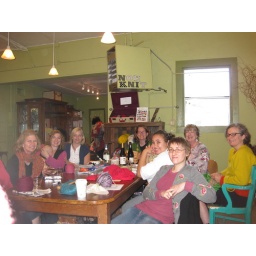
More than one bottle of wine on the table. More than one customer came through the door in tears.  Tough days. wonderful friendships.